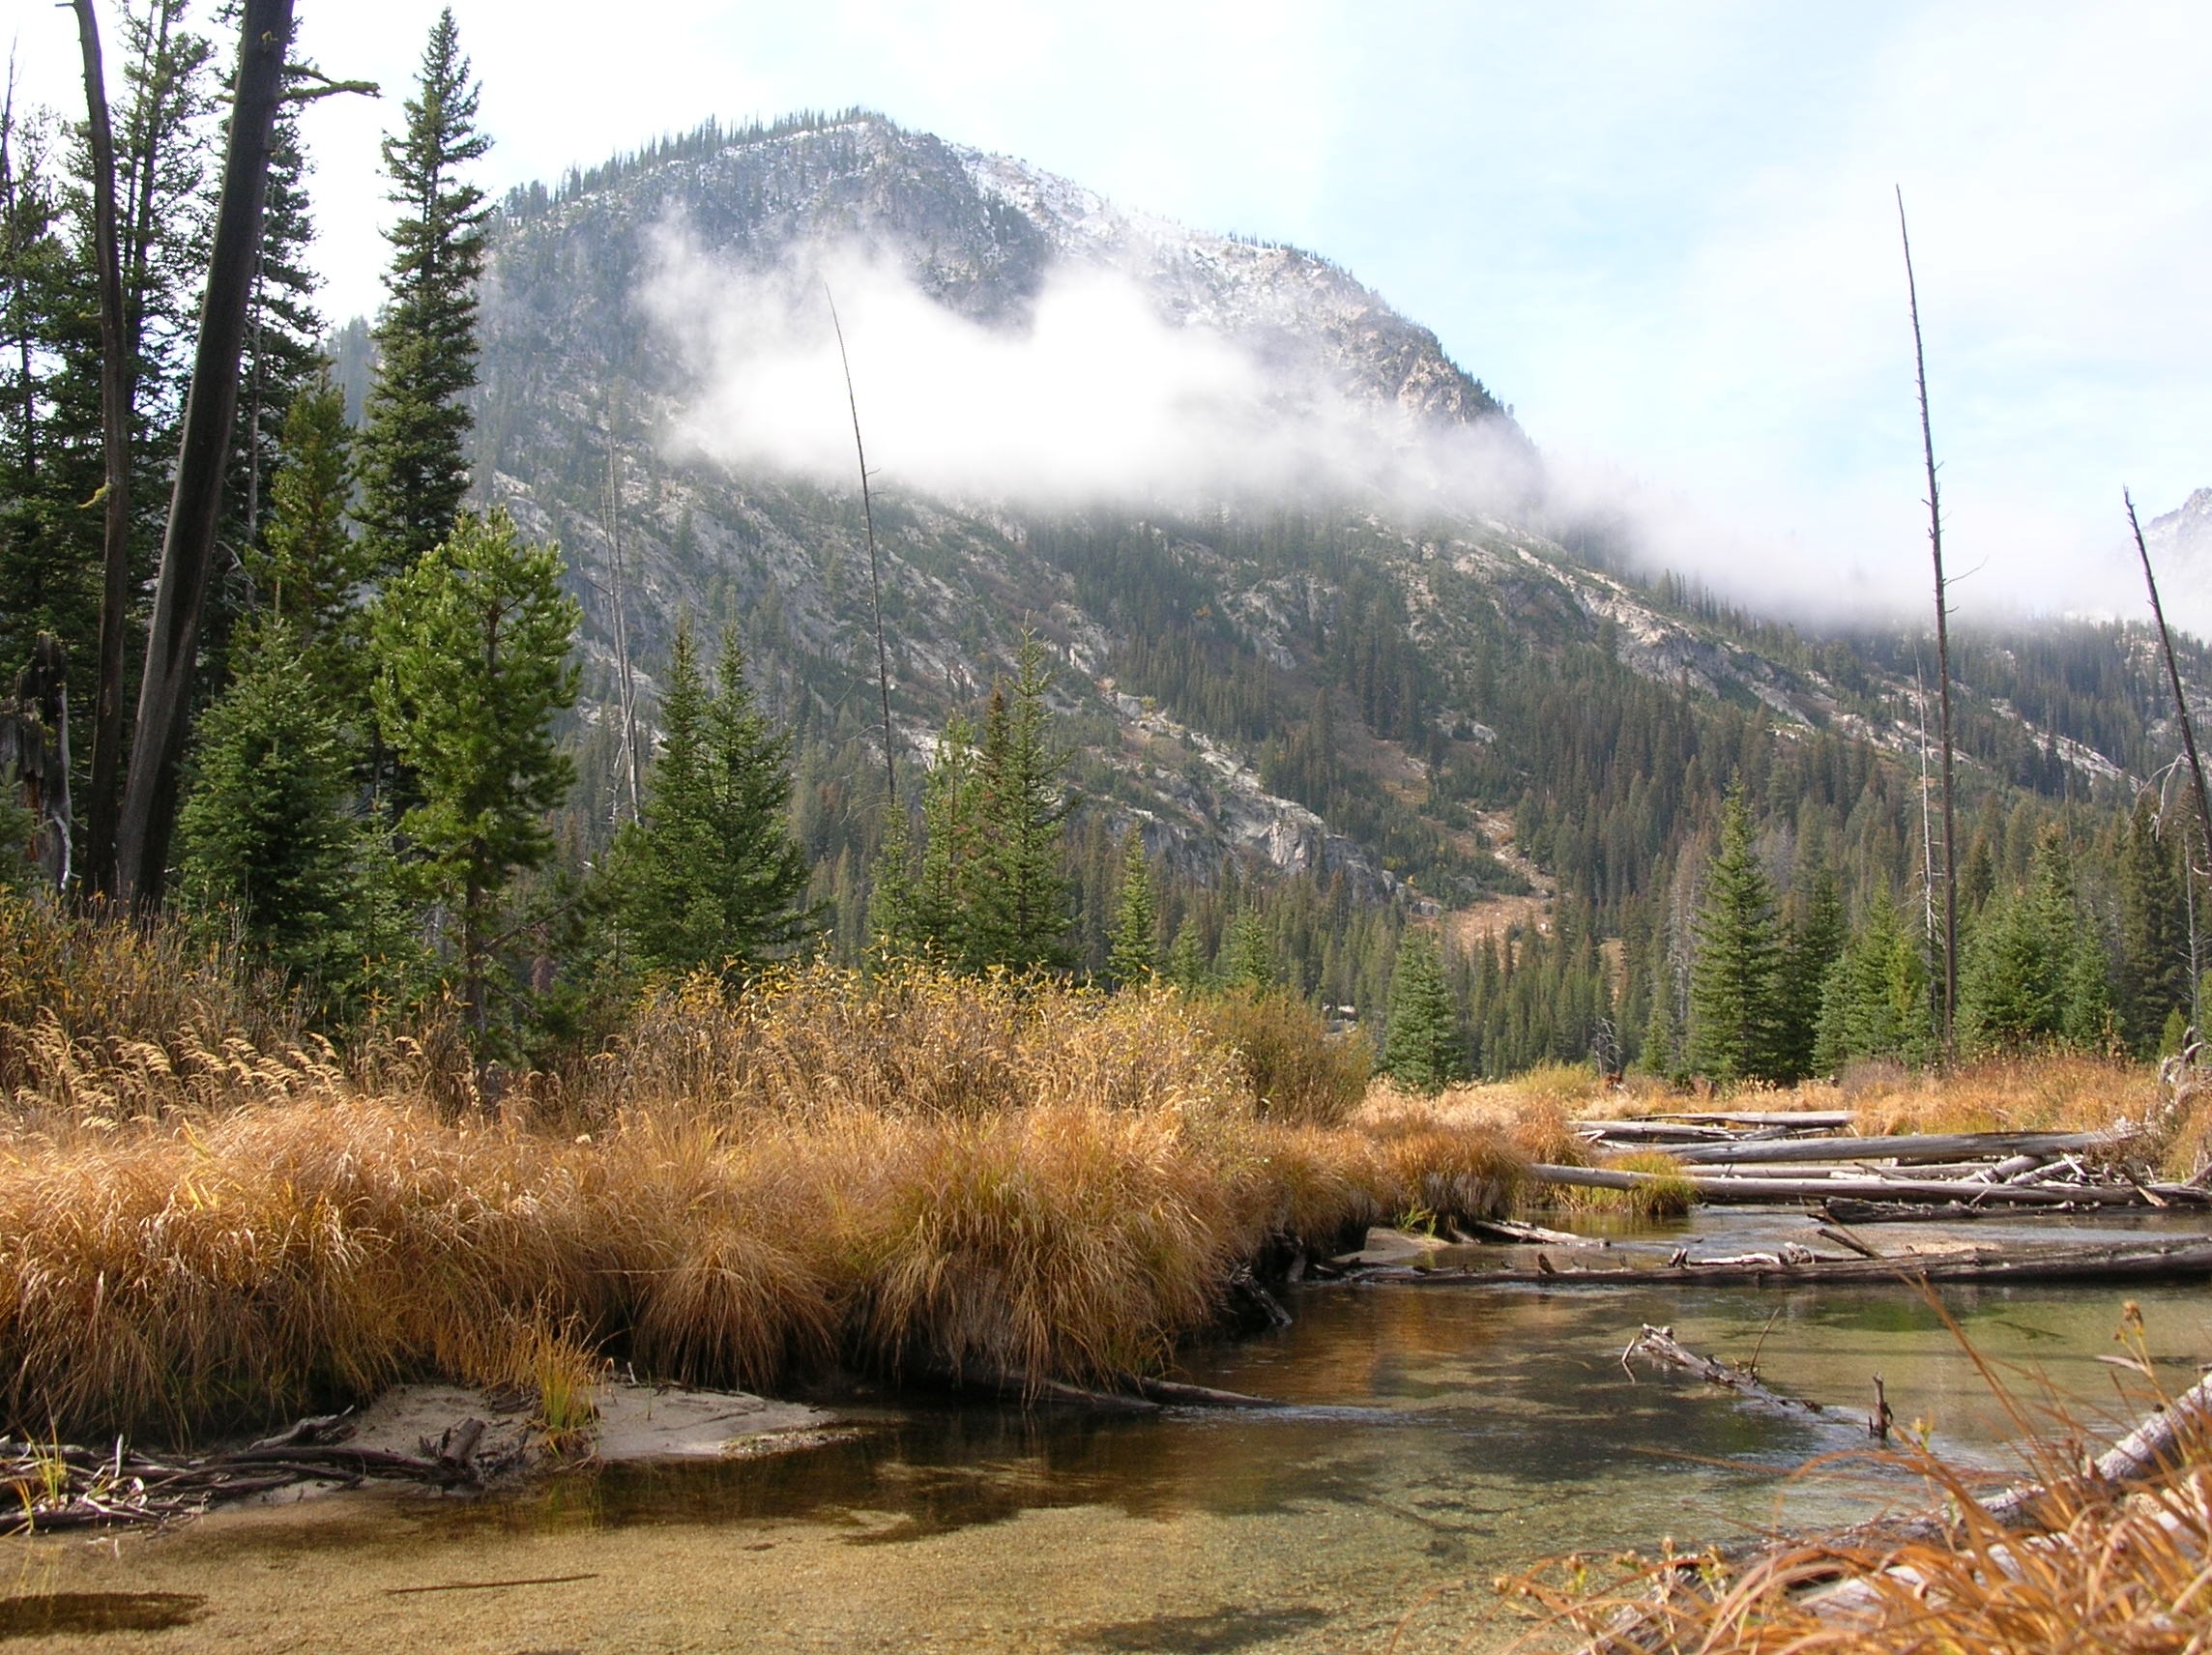
landscape, nature, wilderness, mountain, hiking, trail, lake, adventure, river, valley, mountain range, stream, journey, scenery, reservoir, outdoors, mountains, loch, landform, geographical feature, mountainous landforms